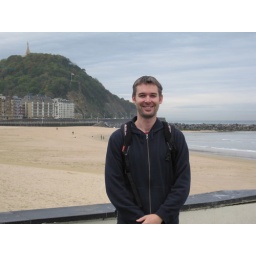
This is right in front of what appears to be the dog beach